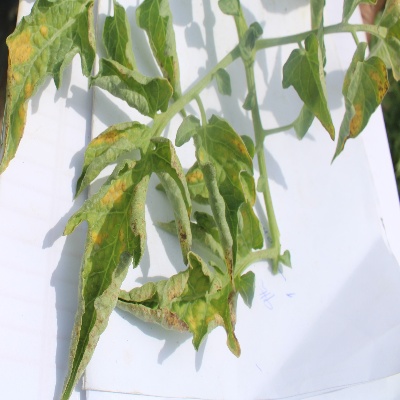
Crop: Tomato
Condition: leaf curl